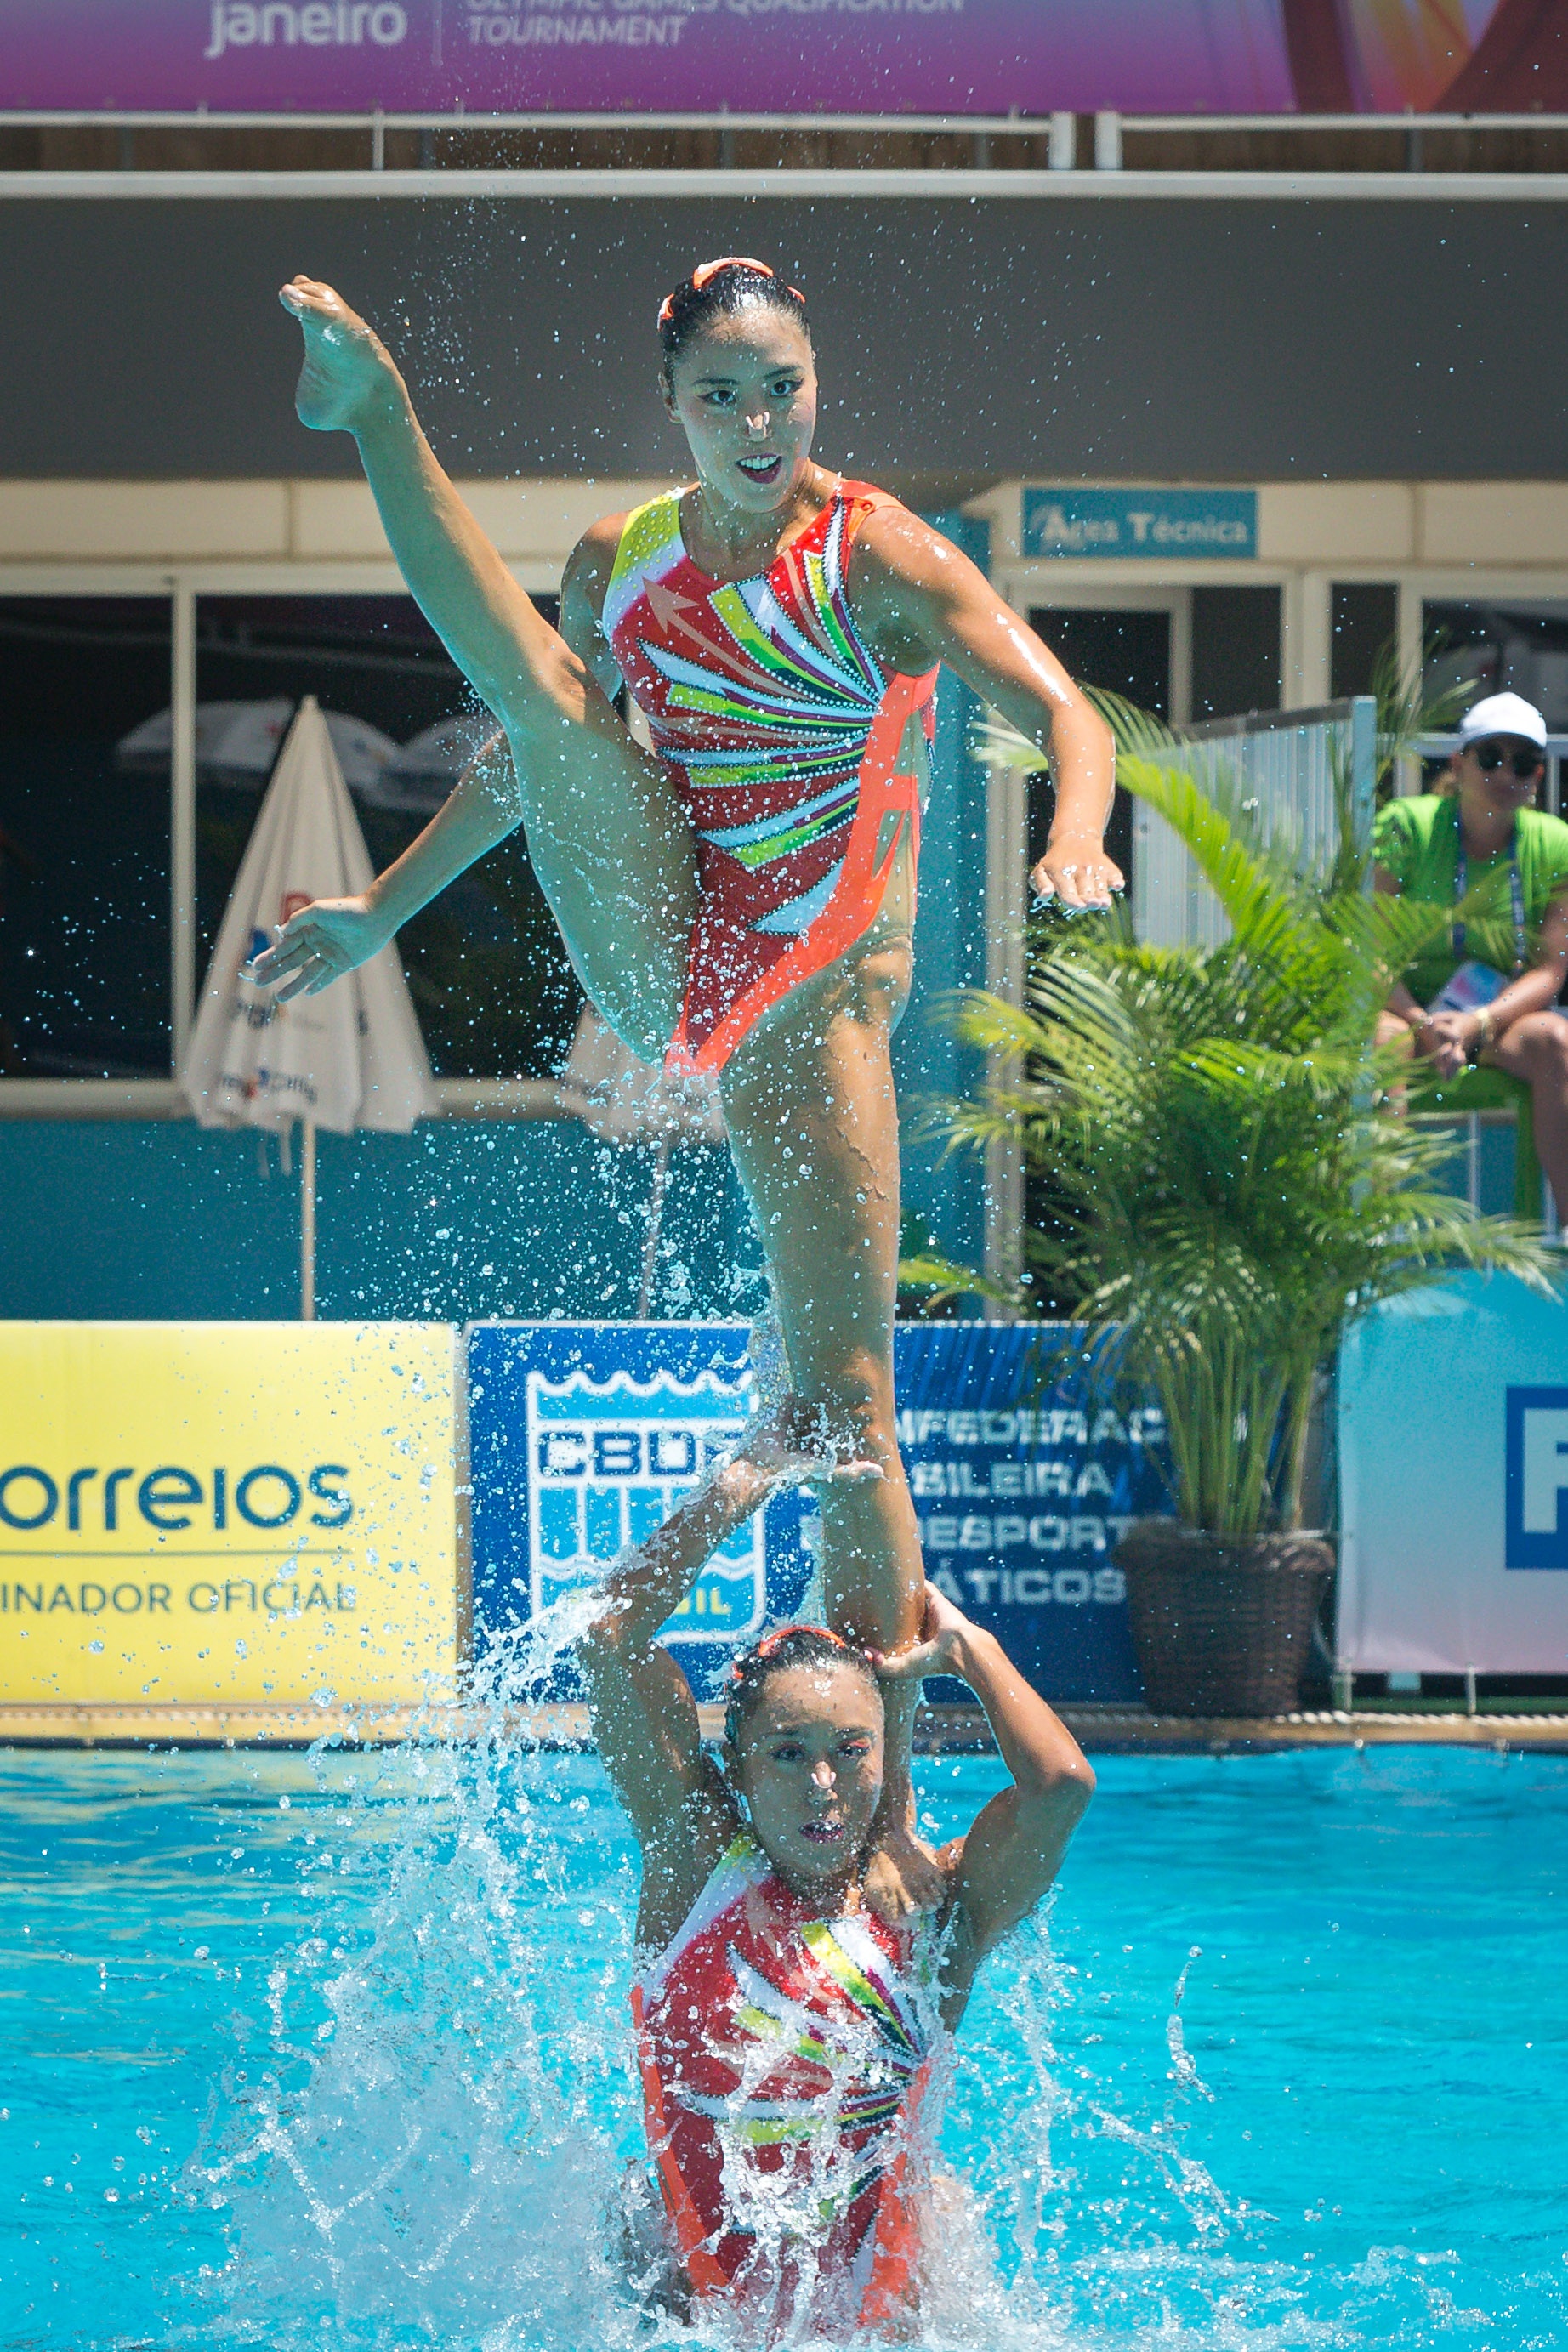
recreation, swimming pool, leisure, swimming, swimmer, sports, water sport, outdoor recreation